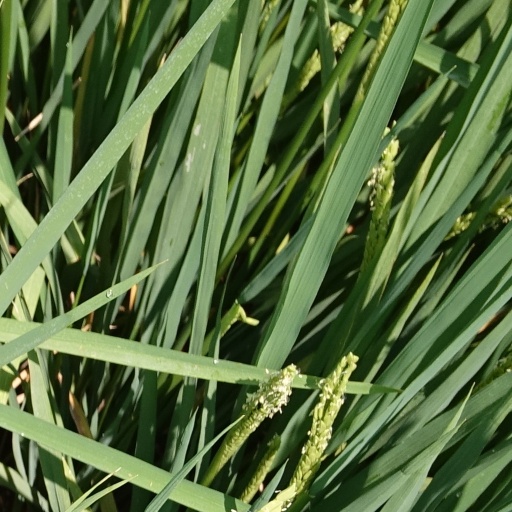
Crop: rice